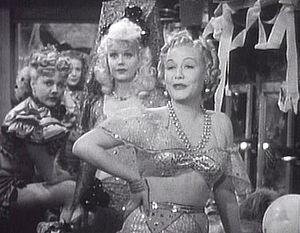
Le burlesque américain est un genre de spectacle de variété, adapté aux États-Unis, au XIXᵉ siècle. Dérivés d'éléments du burlesque victorien, du music-hall et des minstrel shows, les spectacles burlesques américains deviennent populaires, à la fin des années 1860 et évoluent lentement pour mettre en scène la comédie grivoise et la nudité féminine. Au début des années 1930, l'élément striptease du burlesque éclipse la comédie et soumet le burlesque à une législation locale étendue. Le burlesque perd progressivement de sa popularité, à partir des années 1940. Un certain nombre de producteurs cherchent à capitaliser sur la nostalgie du divertissement en essayant de recréer l'esprit du burlesque, dans les films hollywoodiens, des années 1930 aux années 1960. Depuis les années 1990, ce format connaît un regain d'intérêt, avec le new burlesque.